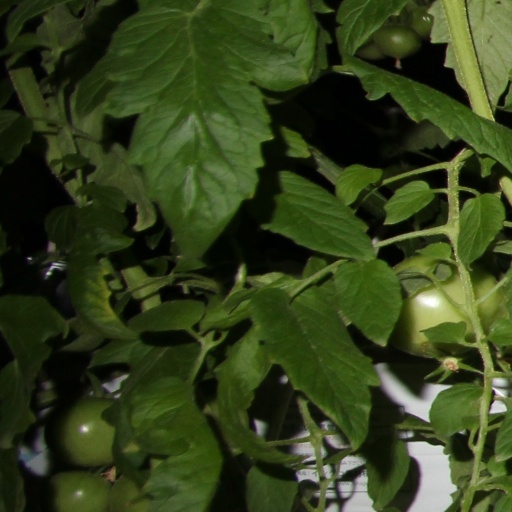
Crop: tomato